Pocasset River (Massachusetts)

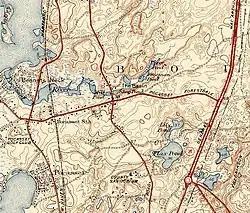
Pocasset River and environs

The Pocasset River is a small tidal river and estuary on the eastern shore of Buzzards Bay, in Bourne, Massachusetts, United States. It is located between the villages of Monument Beach and Pocasset along the western coast of Cape Cod. The river flows westward through a series of small ponds and wetlands, with a total length of about 2 miles (3.2 km).